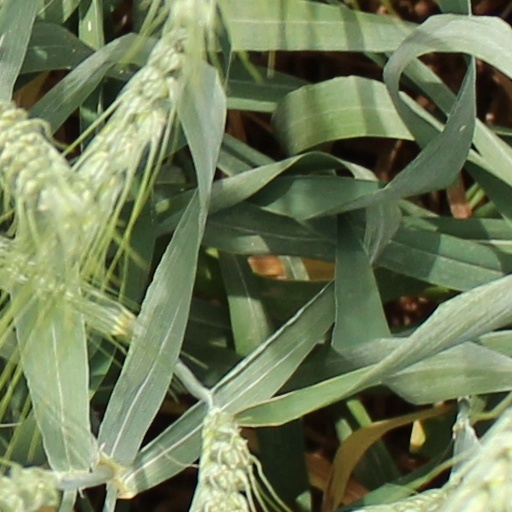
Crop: wheat